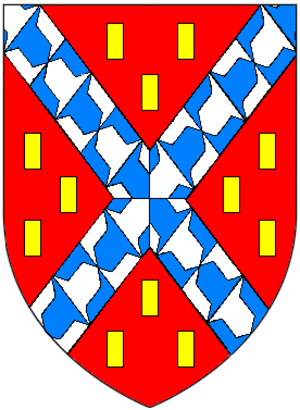
Katherine Ashley née Champernowne était la gouvernante d'Élisabeth Ire, ainsi qu'une de ses amies proches. La Reine la prénommait 'Kat', et c'est par le nom de 'Kat Ashley' qu'elle est généralement connue historiquement. On ne doit pas la confondre avec sa nièce Catherine Champernowne, mère de Sir Walter Raleigh et de Sir Humphrey Gilbert.